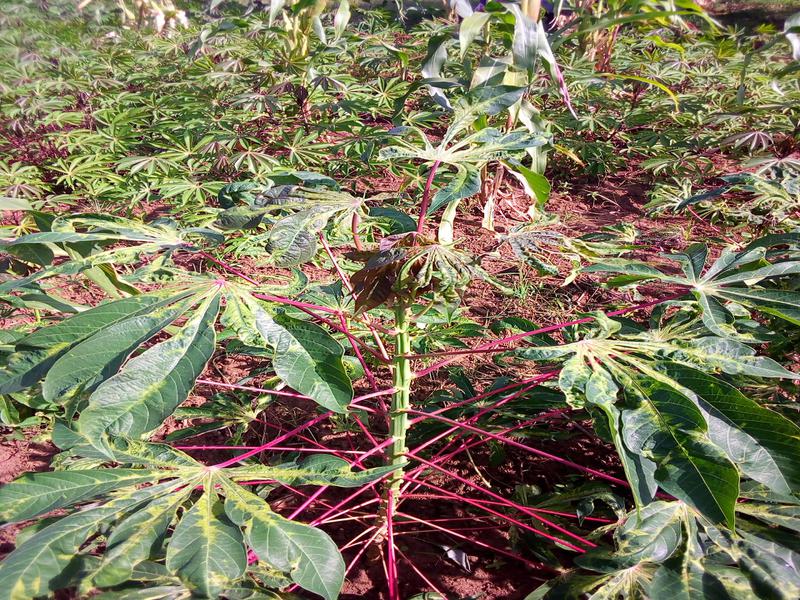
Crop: cassava
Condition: mosaic_disease